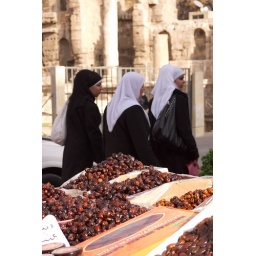
Women walk by a fruit market beside the Nymphaeum in Amman.